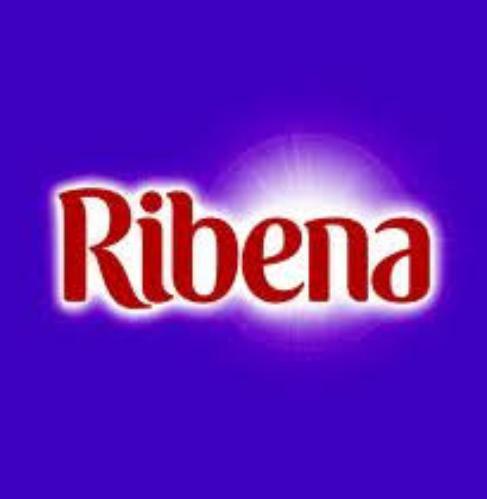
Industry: Food